Advanced Ability Center

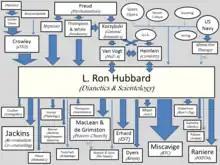
The arrows in the lower row point to the numerous offshoots, splinter groups, and new movements influenced by L. Ron Hubbard. The AAC is among these.

The Advanced Ability Center was a breakaway organization from the Church of Scientology established by former Scientologist David Mayo after he left the Church in February 1983, a time when most of Scientology's upper and middle management was removed following the formation of the Religious Technology Center (RTC) and RTC head David Miscavige's restructuring of the church. David Mayo had been Hubbard's own auditor. The Advanced Ability Center later became the Theta International movement and was also known as the Church of the New Civilization.